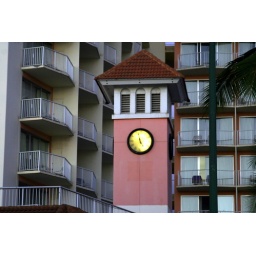
The clock tower in front of our hotel. Funny thing is, every clock in town is about 5 minutes different.